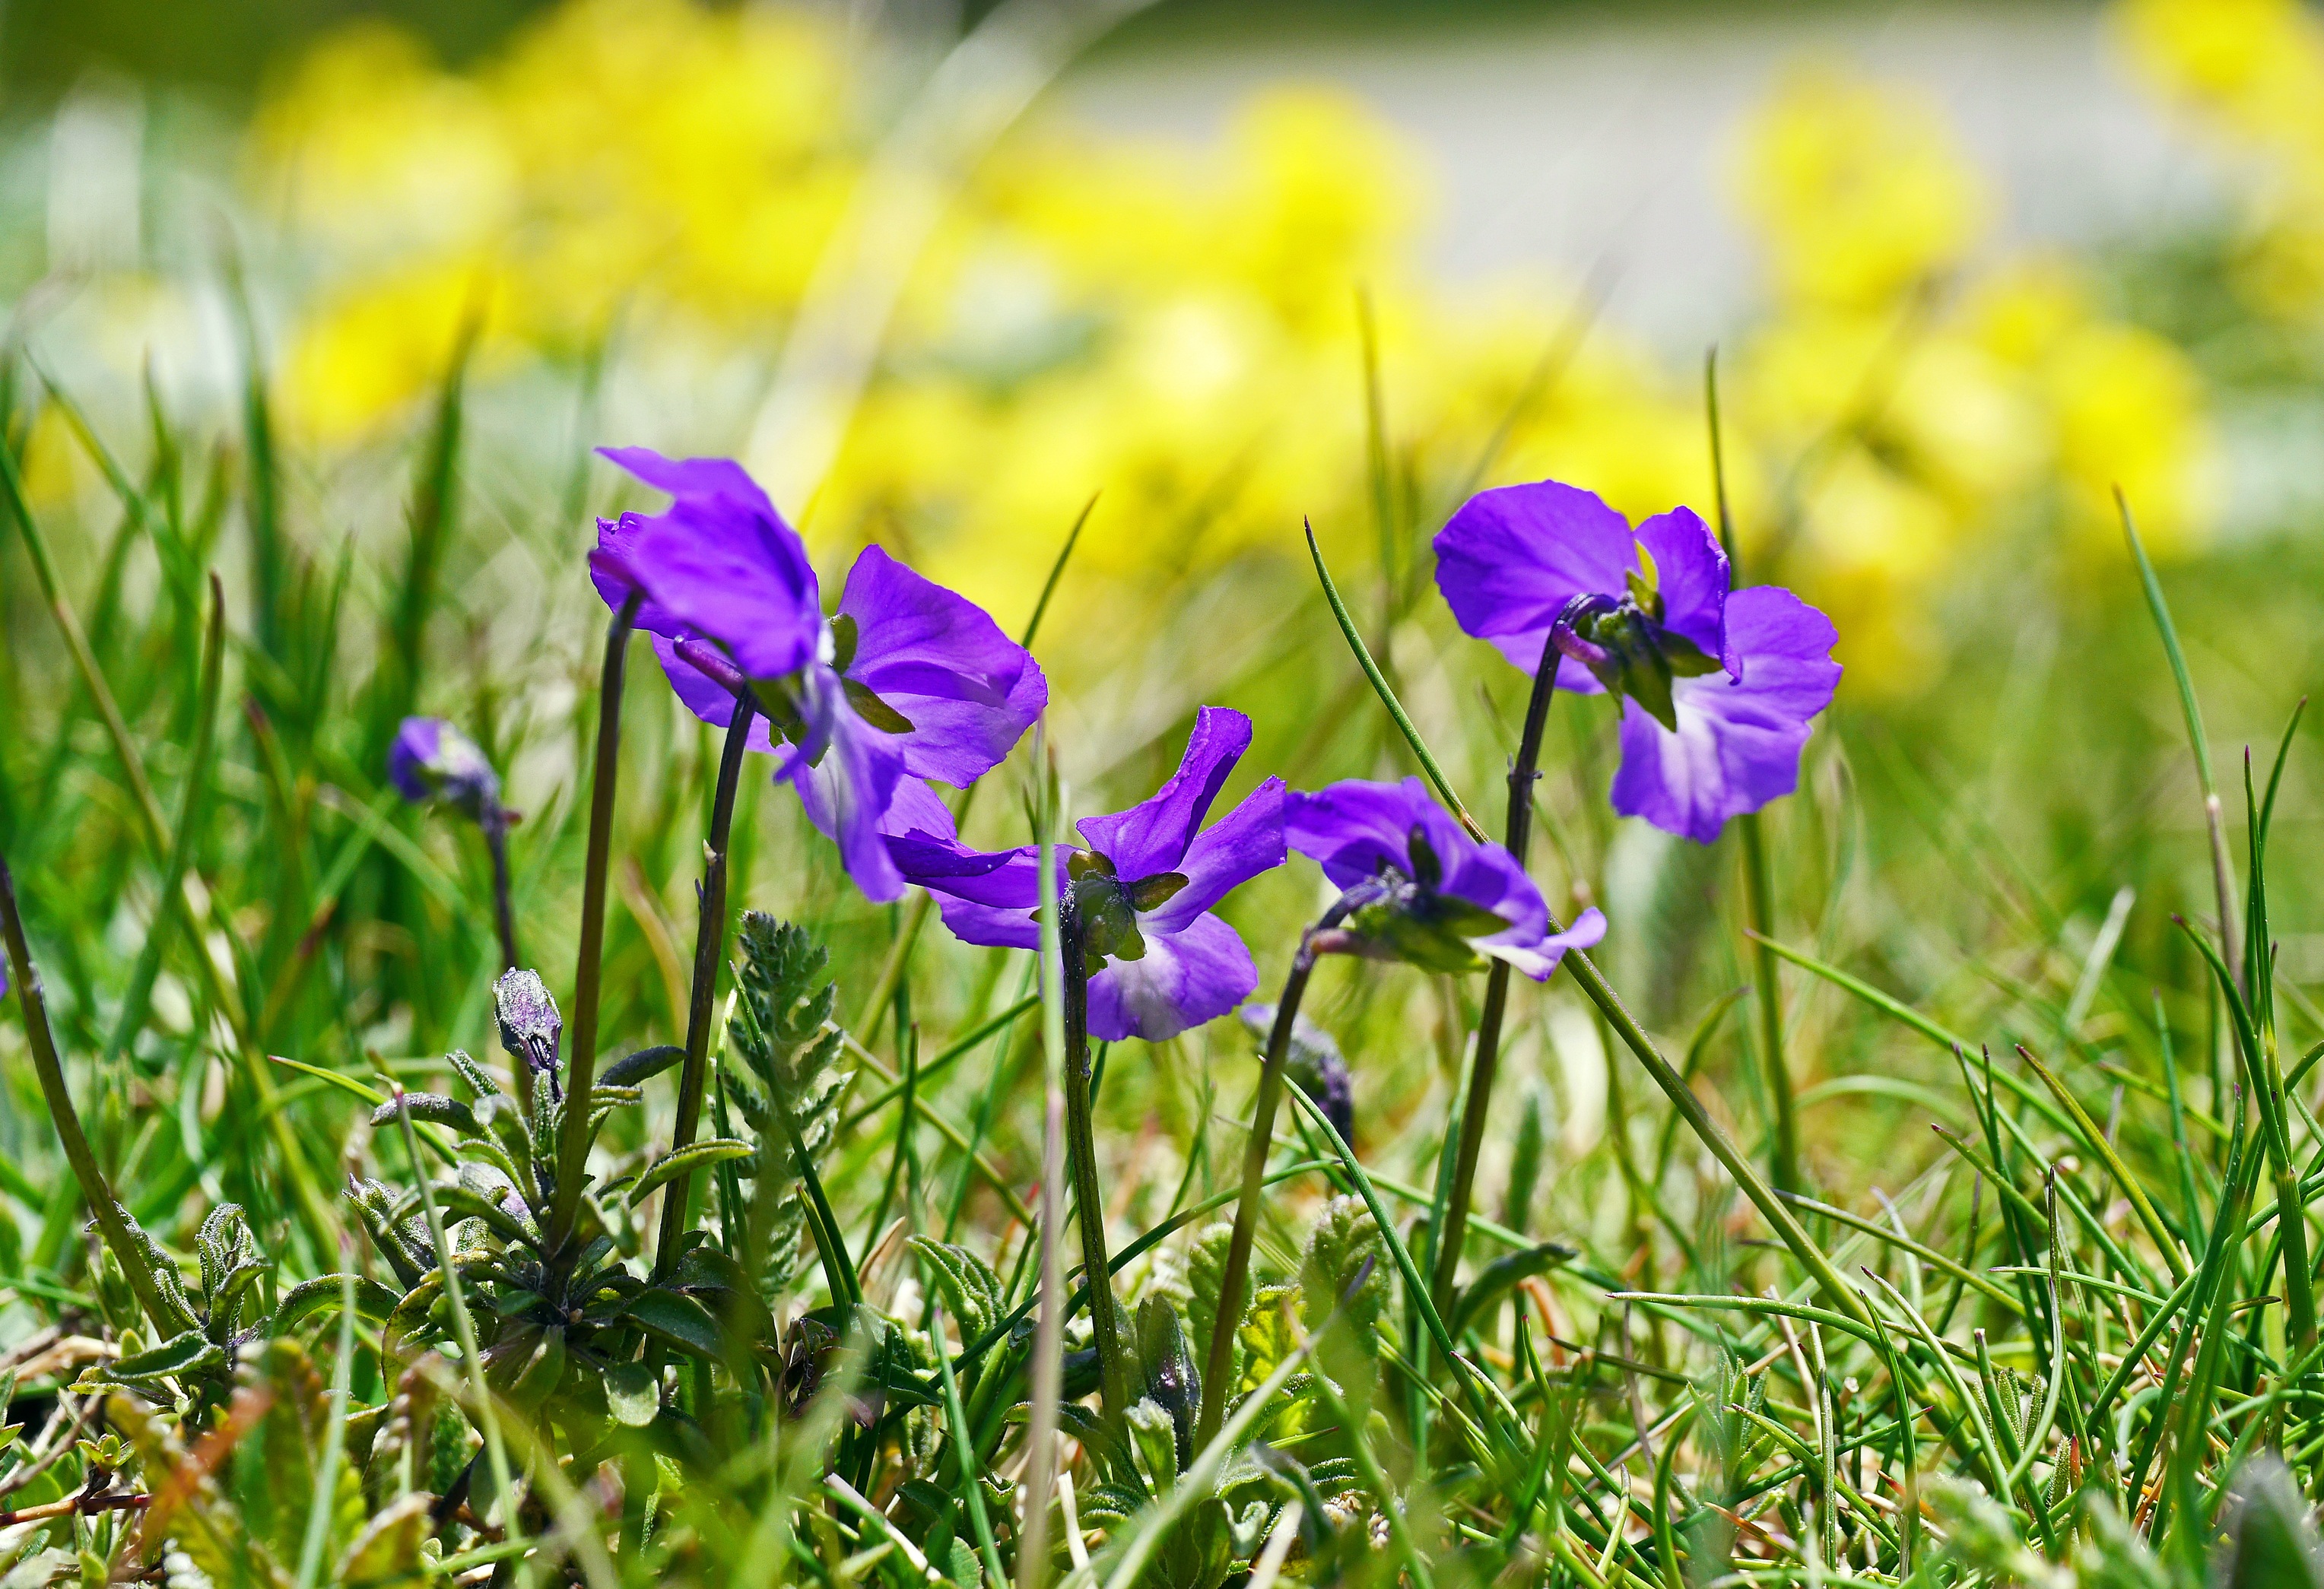
nature, grass, plant, field, meadow, prairie, flower, wild, alpine, flora, wildflower, grassland, of course, high mountains, south of france, flowering plant, mountain flower, high position, alpes maritimes, maritime alps, blue cyclamen, land plant, violet family